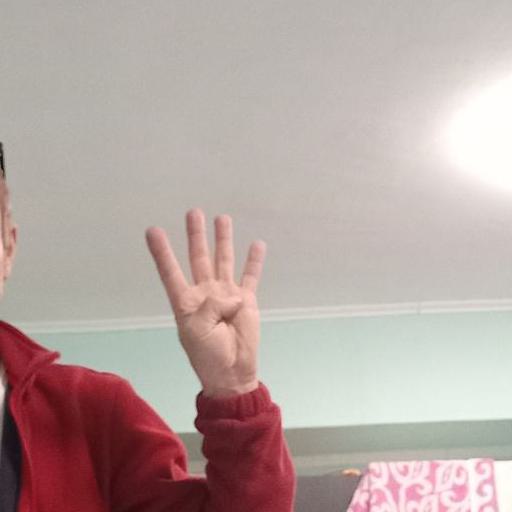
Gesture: four